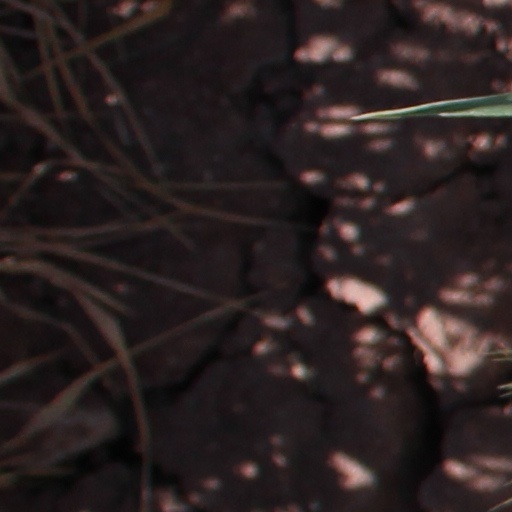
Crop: wheat